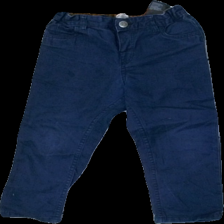
View: front
Type: Trousers
Category: Children
Brand: H&M
Colors: Blue
Material: 100% cotton
Cut: Regular
Size: 104
Season: All
Stains: Minor
Price range: <50
Recommended usage: Export
Comment: washed out